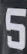
Number: 5